Culture of the Southern United States

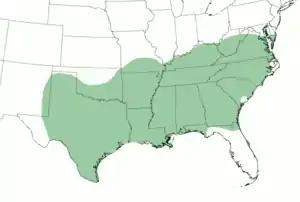
Approximate extent of Southern American English, based on multiple dialect studies

Southern American English is a group of dialects of the English language spoken throughout the Southern states of the United States, from West Virginia and Kentucky to the Gulf Coast, and from the mid-Atlantic coast to throughout most of Texas and Oklahoma.